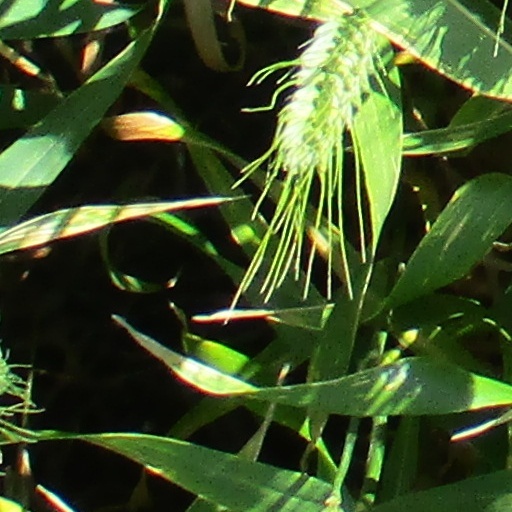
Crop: wheat